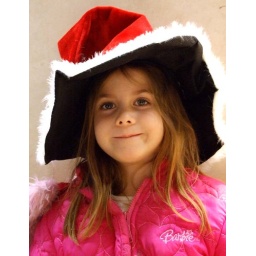
Melissa impishly standing proud and delighted in her new Christmas hat